1917 Australian conscription referendum

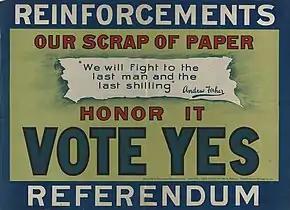
Poster for the Yes campaign 1917

The 1917 plebiscite was held a year after the highly contentious 1916 conscription plebiscite. The 1916 plebiscite had resulted in a surprise "no" vote, with voters in Queensland, New South Wales and South Australia, as well as a majority of electors nationwide, rejecting the proposal. The political fallout was swift and, by November 1916, had led to the collapse of the First Hughes Ministry. That was associated with a split in the ruling Australian Labor Party, with Prime Minister Billy Hughes and some Labor MPs forming the breakaway National Labor Party which, by February 1917, had merged with the conservative Commonwealth Liberal Party to form the Nationalist Party of Australia. While the Nationalist Party was dominated by former Commonwealth Liberals, it retained Hughes as leader. After Hughes and the Nationalists scored a convincing victory at the 1917 election, Hughes announced that a second plebiscite on the question of conscription would be held on 20 December 1917.